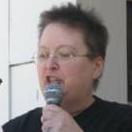
Age: 50